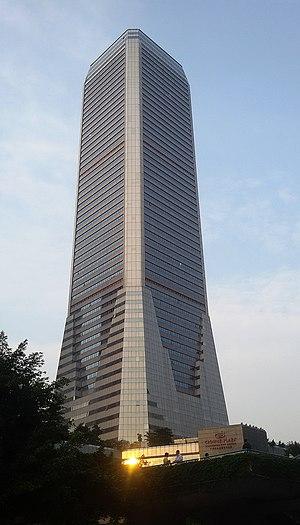
Le Guangdong International Building est un gratte-ciel de 63 étages construit en 1990 dans la ville de Guangzhou en Chine. Avec 200 mètres de hauteur, il est resté jusqu'en 1996 le plus haut immeuble de la ville. Il en est en 2015 le 19ᵉ.